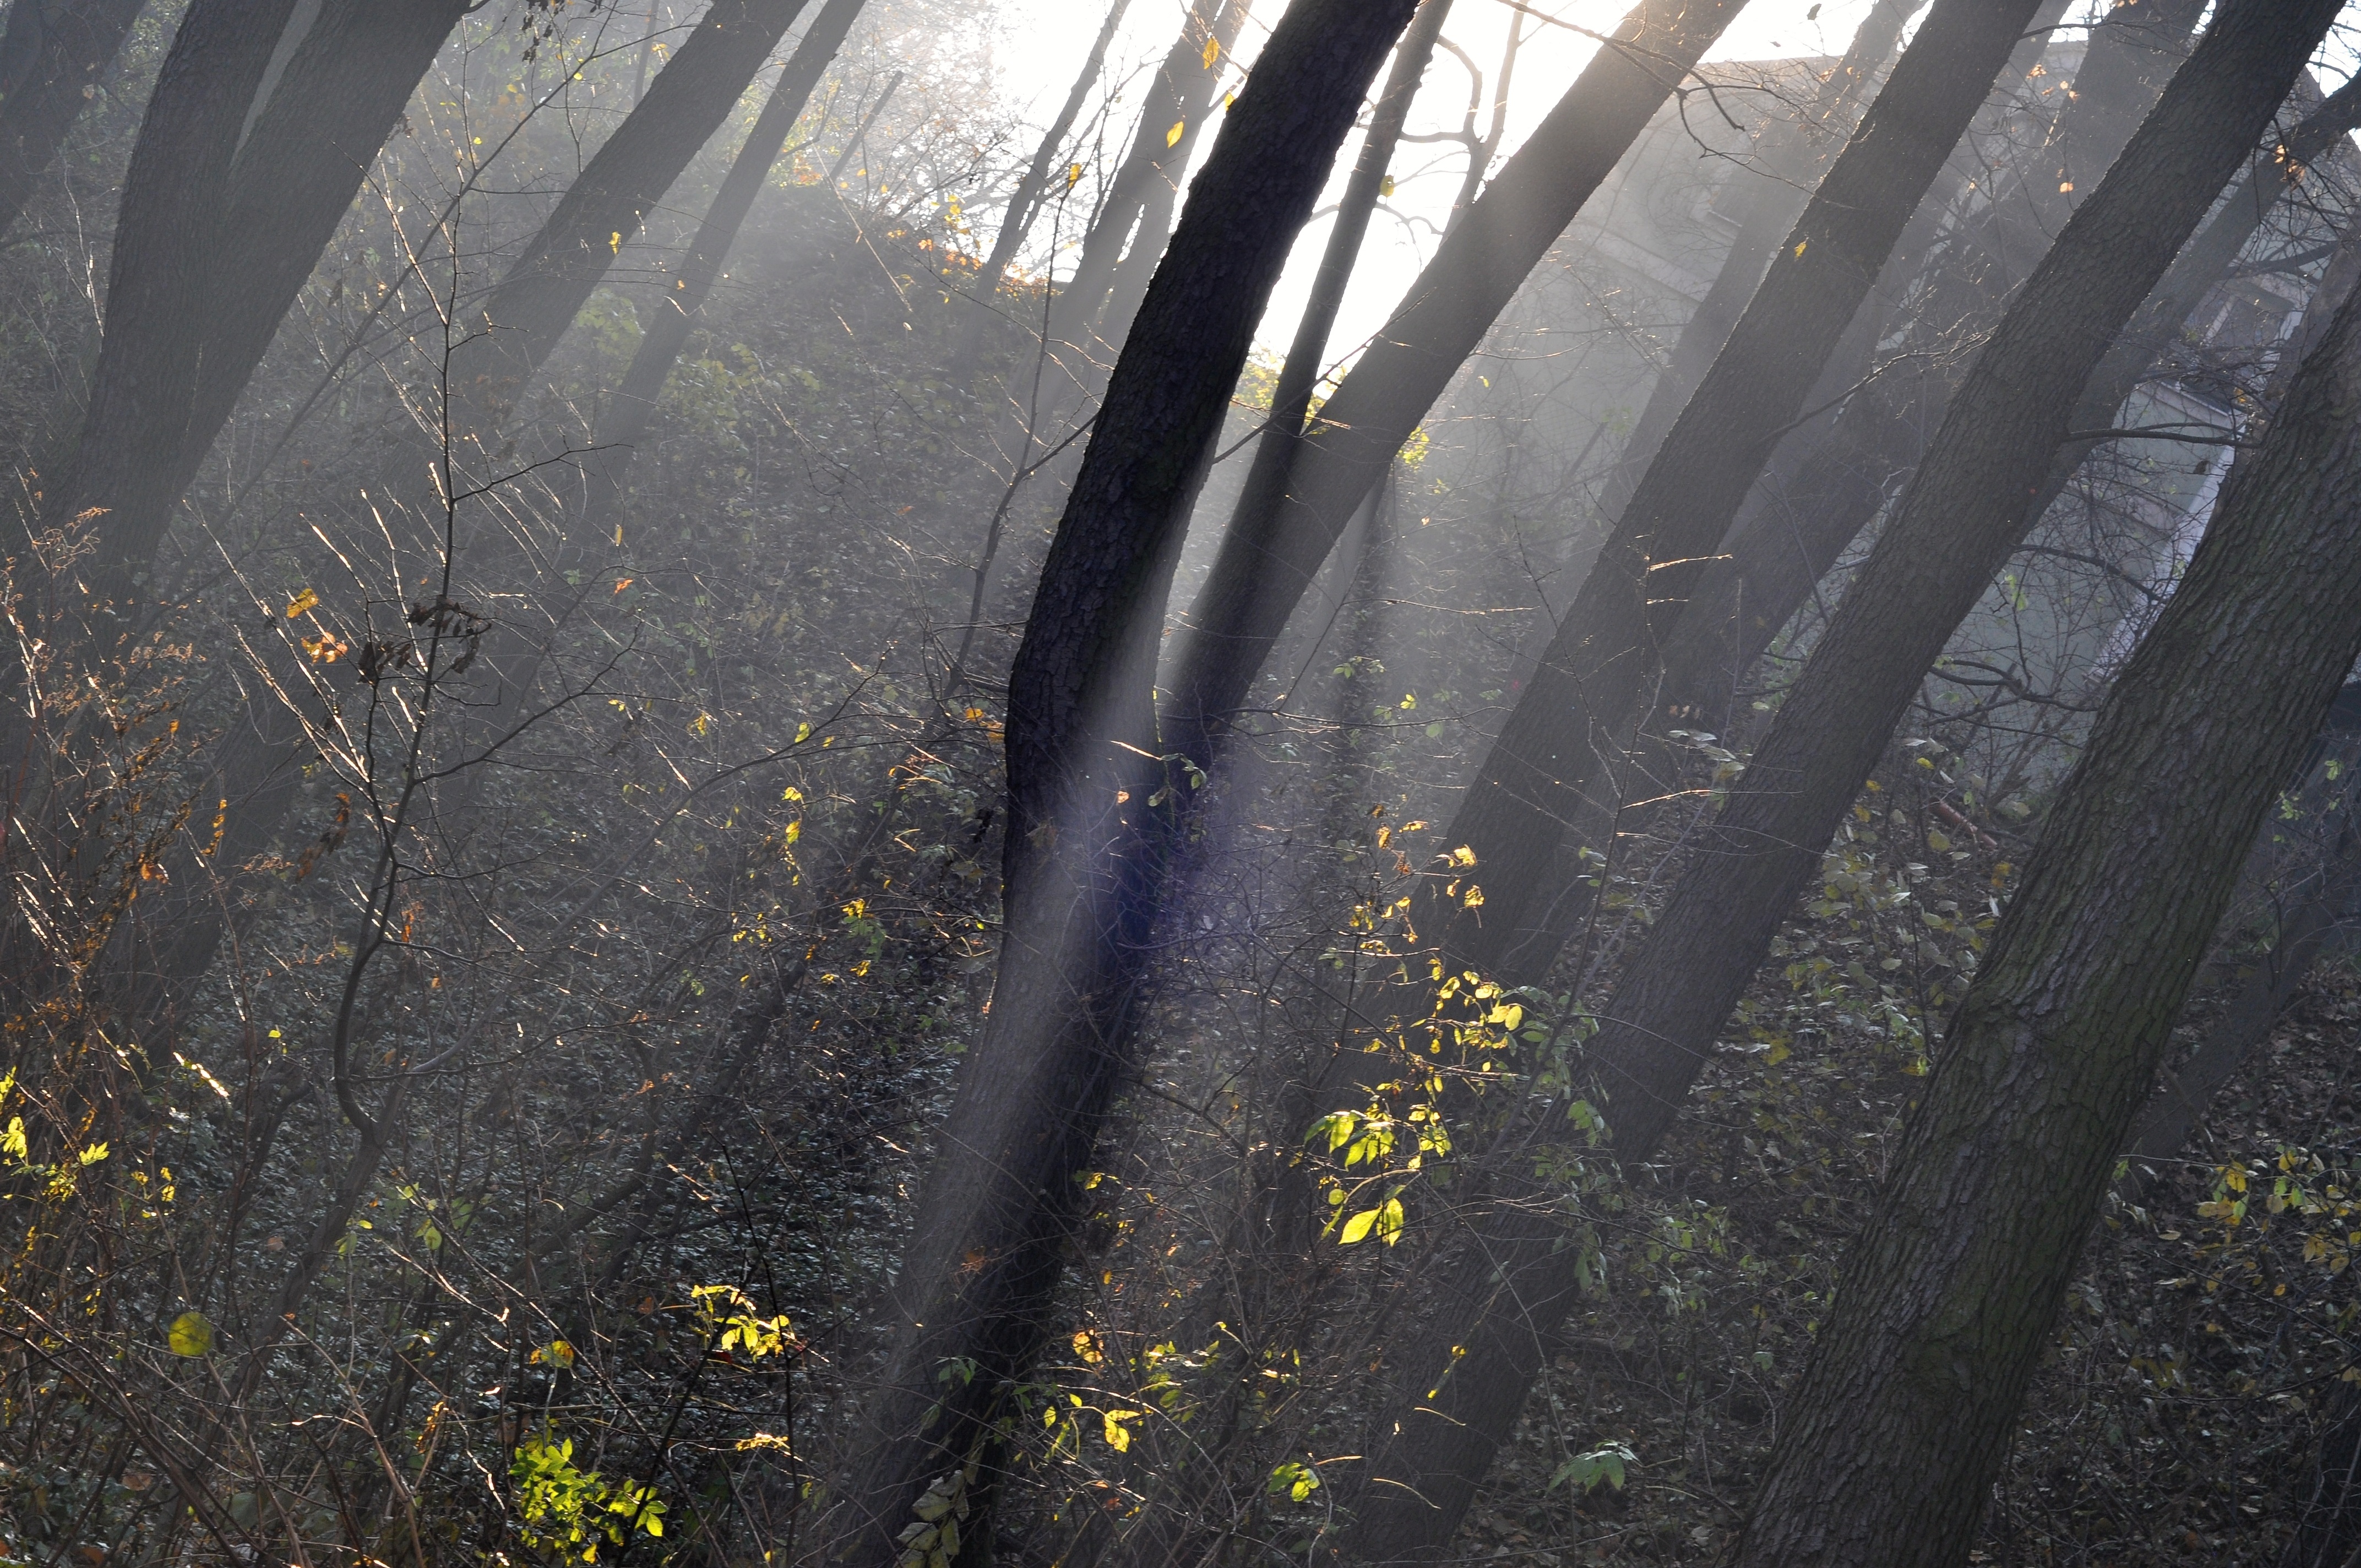
tree, nature, forest, grass, light, sunshine, sunlight, morning, leaf, atmosphere, green, reflection, autumn, weather, peace, darkness, season, woodland, habitat, sun rays, solar light, natural environment, atmospheric phenomenon, woody plant